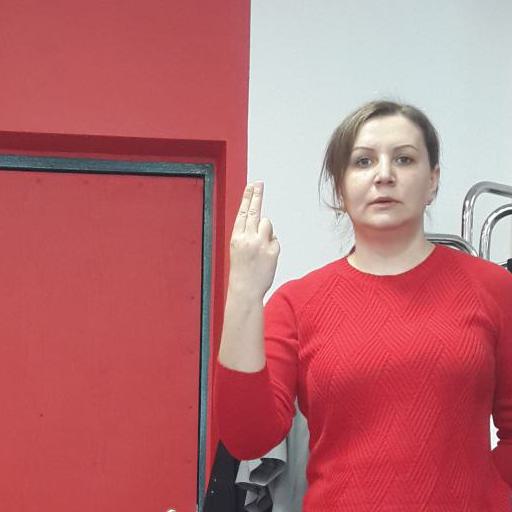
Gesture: two_up_inverted